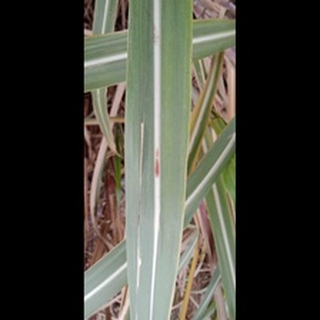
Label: sugarcane_red_rot